De Stijl

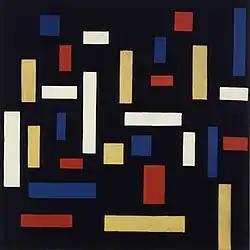
Theo van Doesburg, "Composition VII (the three graces)," 1917

De Stijl ('The Style') was a Dutch art movement founded in 1917 by a group of artists and architects based in Leiden (Theo van Doesburg, J.J.P. Oud), Voorburg (Vilmos Huszár, Jan Wils) and Laren (Piet Mondrian, Bart van der Leck).